European Cup and UEFA Champions League records and statistics

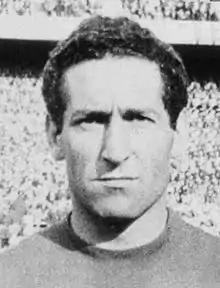
Paco Gento, first of the five players to have won the tournament on six occasions, appeared in eight finals.

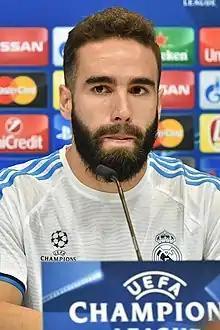
Dani Carvajal, the only player with six titles who started in all the finals he won, alongside Paco Gento

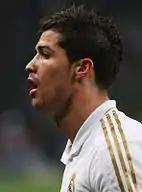
Cristiano Ronaldo holds the record for the most match wins in the tournament.

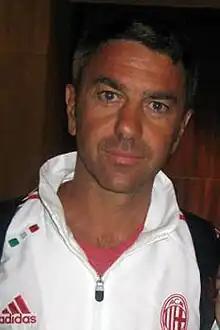
Alessandro Costacurta, the oldest winner of the competition as a player

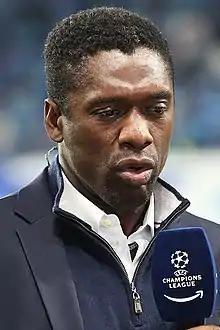
Clarence Seedorf is the only player to win the tournament with three clubs.

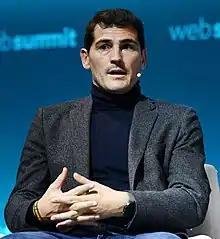
Iker Casillas has made the most appearances in the competition for a goalkeeper.

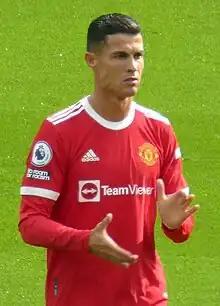
Cristiano Ronaldo is the all-time top goalscorer in the competition.

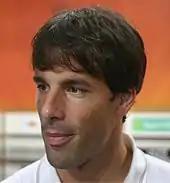
Ruud van Nistelrooy scored four goals against Sparta Prague in 2004–05.

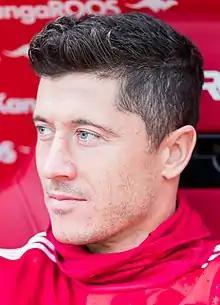
Robert Lewandowski scored four goals for Borussia Dortmund against Real Madrid in the semi-finals in 2013. He also scored the fastest four goals in 15 minutes for Bayern Munich against Red Star Belgrade in 2019–20.

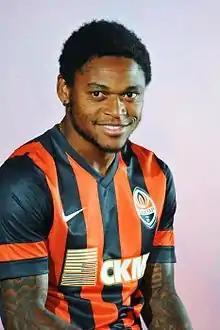
Luiz Adriano scored five goals in Shakhtar Donetsk's 7–0 win against BATE Borisov, including a record four goals in the first-half, in 2014–15.

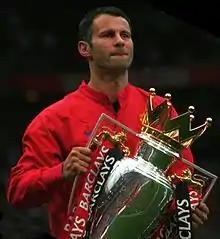
Ryan Giggs has the most assists in the UEFA Champions League's history.

The following players have scored four goals in one European Cup/UEFA Champions League match. Only Alfredo Di Stéfano, Ferenc Puskás, Sándor Kocsis, Lionel Messi and Robert Lewandowski managed to do this from the quarter-final stage onwards and Ferenc Puskás is the only footballer to score four goals in a final (1960).